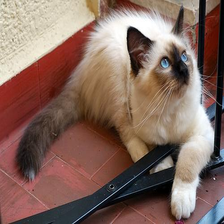
Species: cat
Breed: Birman